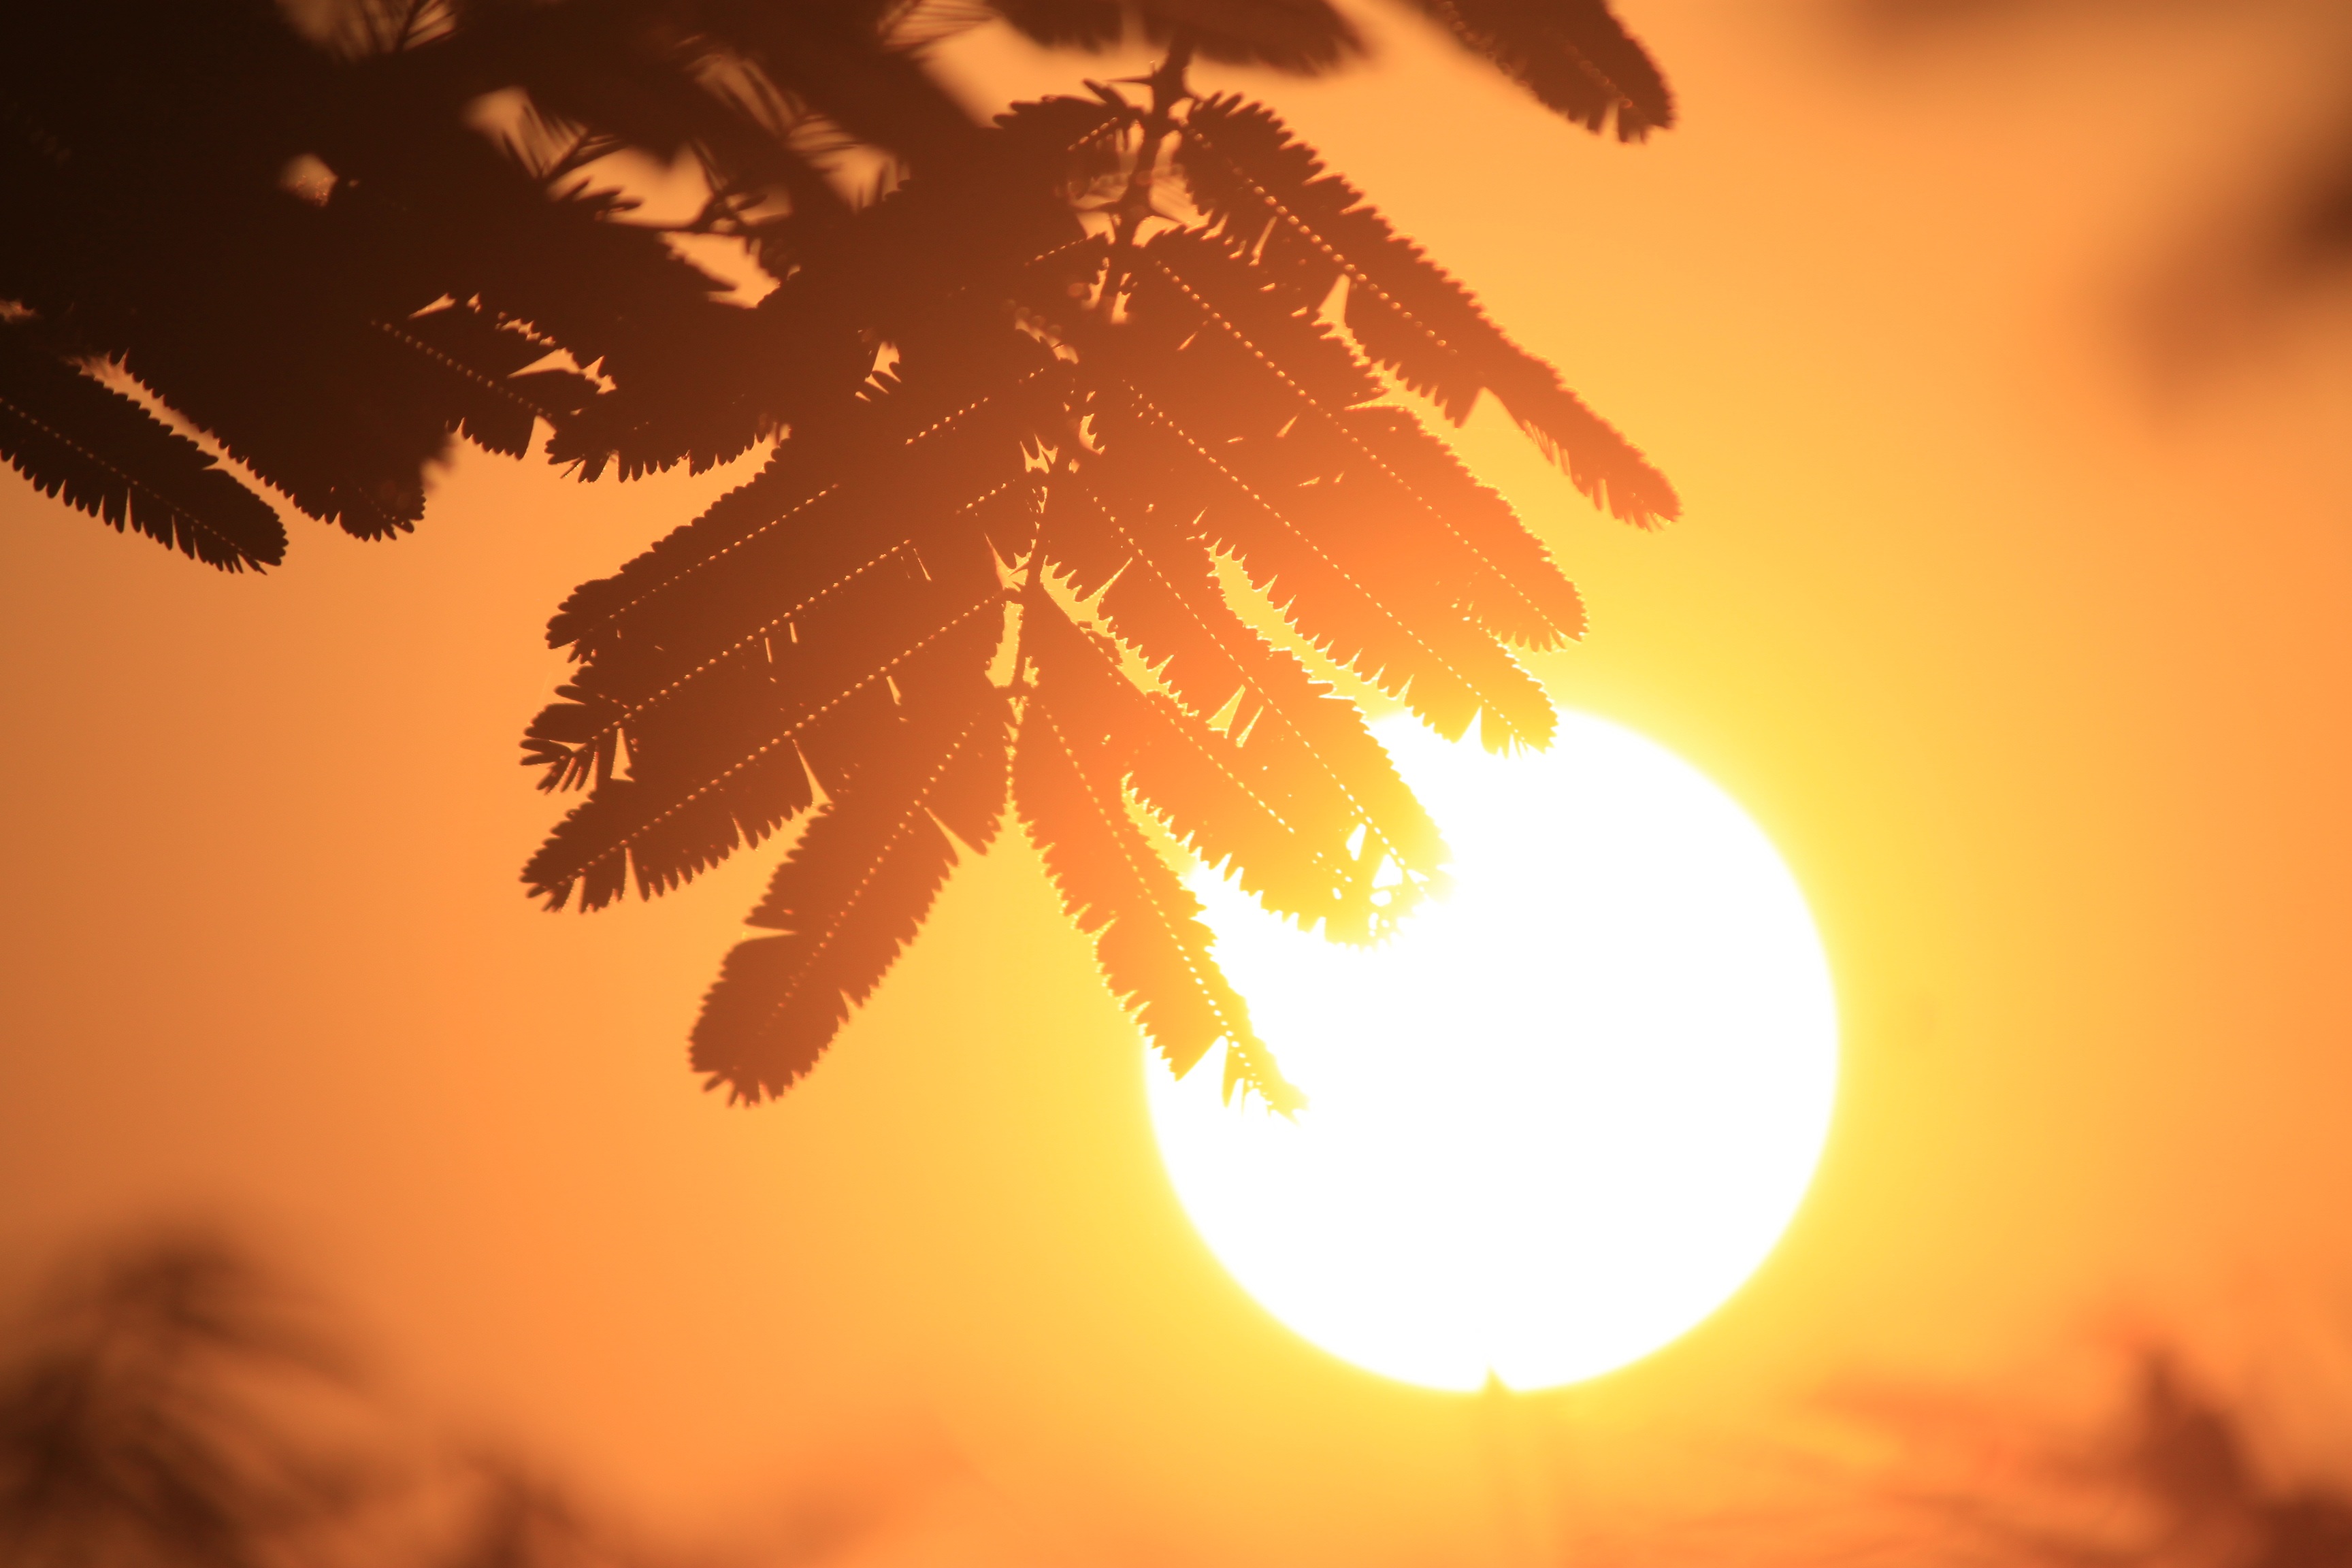
tree, branch, light, plant, sun, sunrise, sunset, sunlight, ray, morning, leaf, view, atmosphere, reflection, autumn, yellow, gold, spirit, exotic, indonesian, astronomical object